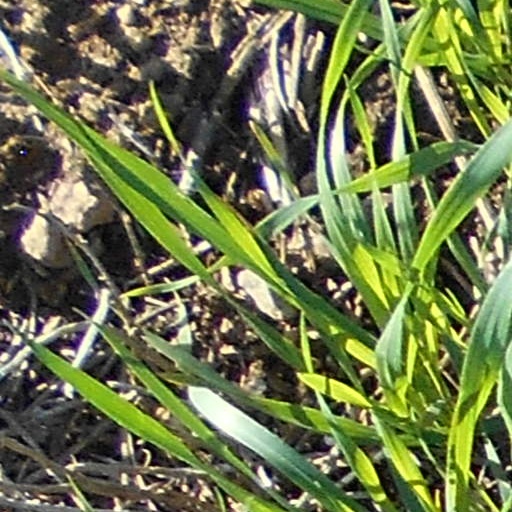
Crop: wheat